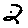
Label: 2